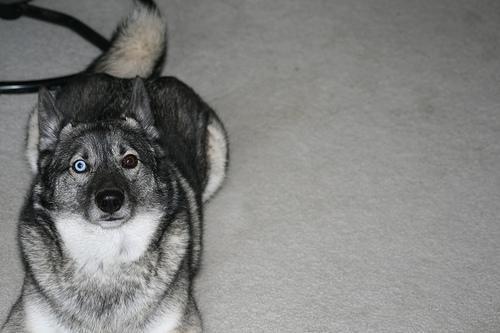
Norwegian_elkhound